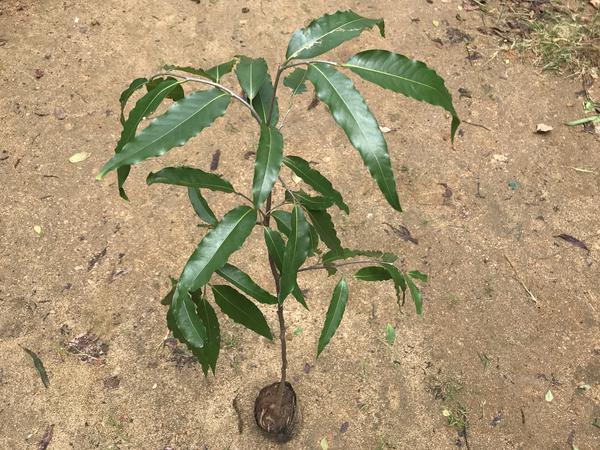
Plant: Ashoka